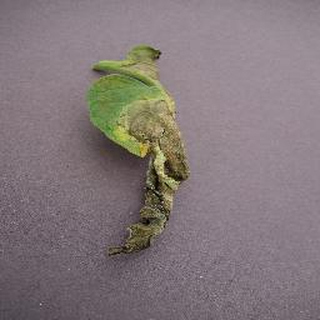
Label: tomato_late_blight